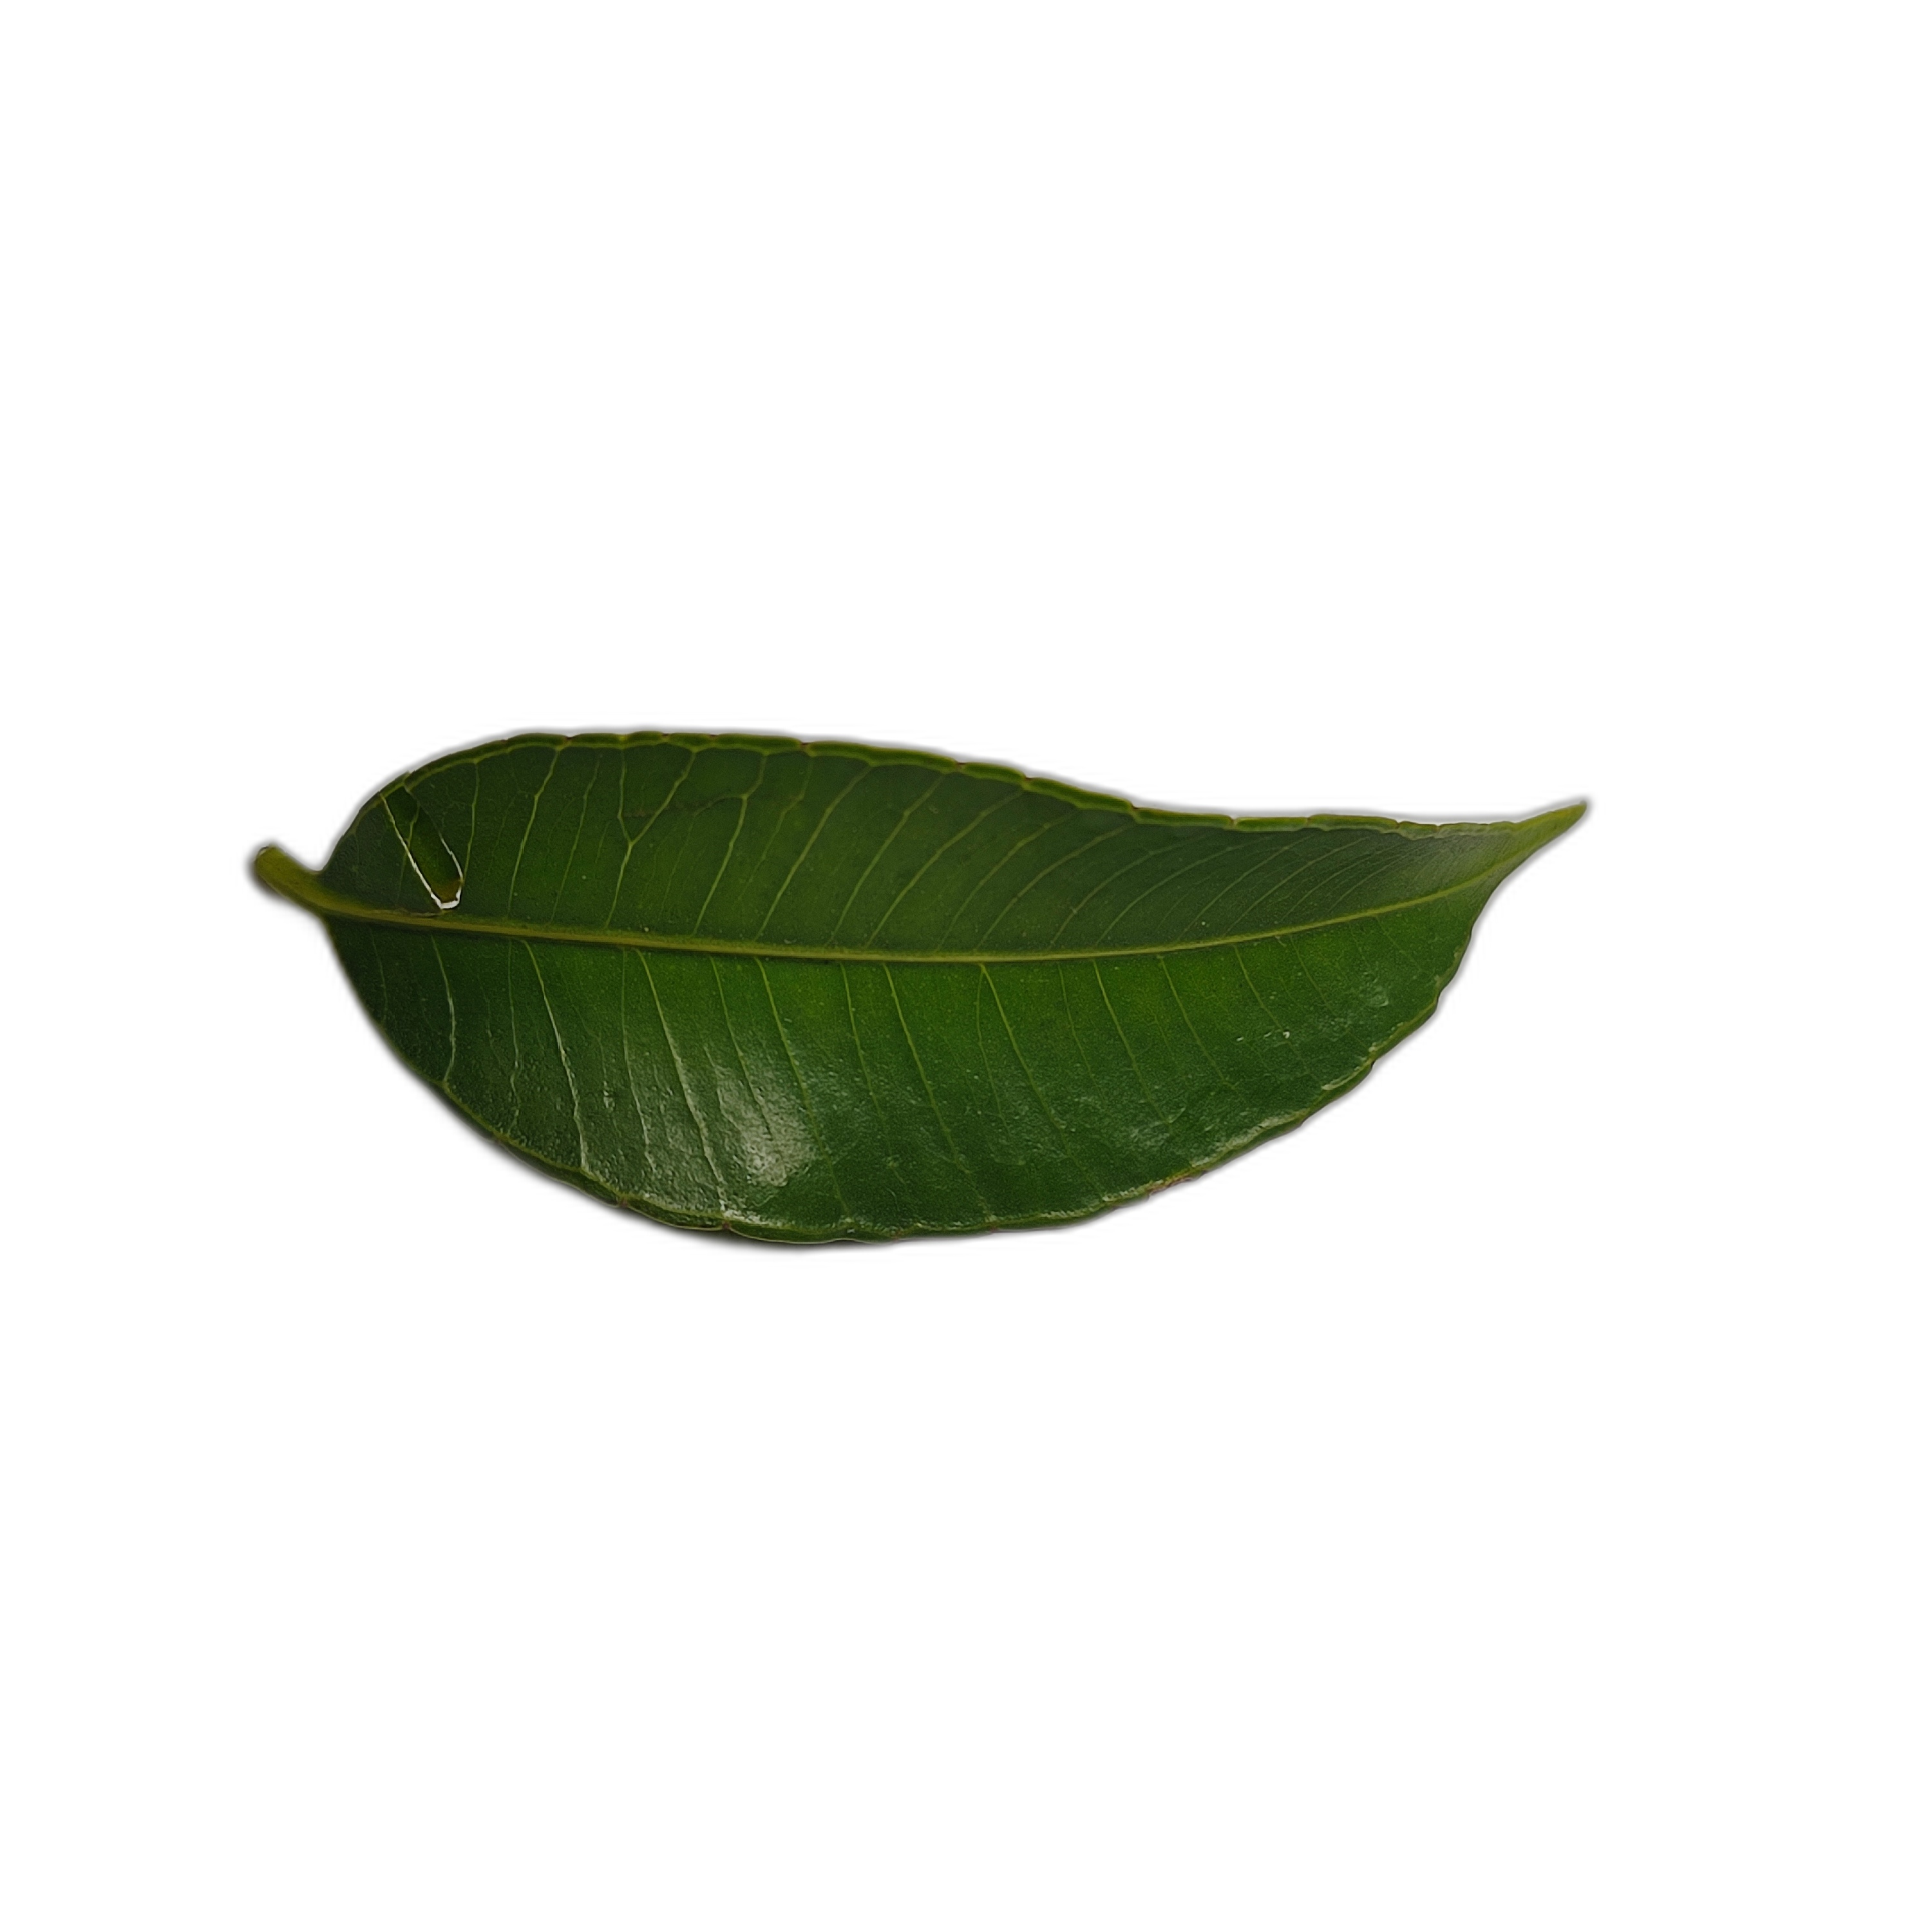
Label: healthy